Vanina Ickx

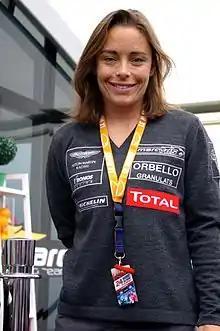
Ickx at Le Mans in 2011

Ickx was born in Brussels on 16 February 1975. She is the daughter of racing driver Jacky Ickx and his first wife Catherine. Ickx started racing at a relatively late age, entering the BMW Compact Cup in 1996, partnering the Cup's most successful entrant, Stéphane De Groodt. For 1997 she got a Cup racer of her own, before she moved up to the Belgian Procar series in 1998, which ran to Super Production regulations. She shared a BMW 320i with Sylvie Delcour. In 1998 Ickx transferred to the Renault team, partnered by Frenchman Franck Lagorce. She scored her first podium that year, but on the downside, when sharing a car with her father Jacky, she crashed out of the Spa 24 Hours, admittedly by her own fault. She remained a part of the Renault team in 1999. In 2000, she joined Renault, resulting in a career-high third place overall in that year's Spa 24 Hours. That same year she would also score her first victory in the Ferrari Challenge.